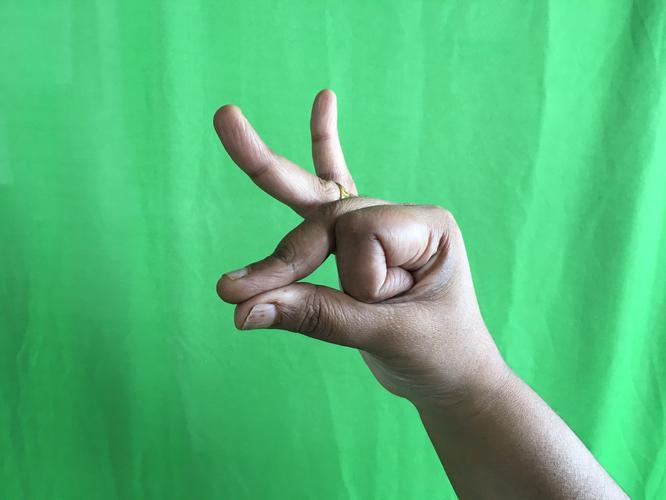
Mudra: Bramaram
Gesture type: single_hand